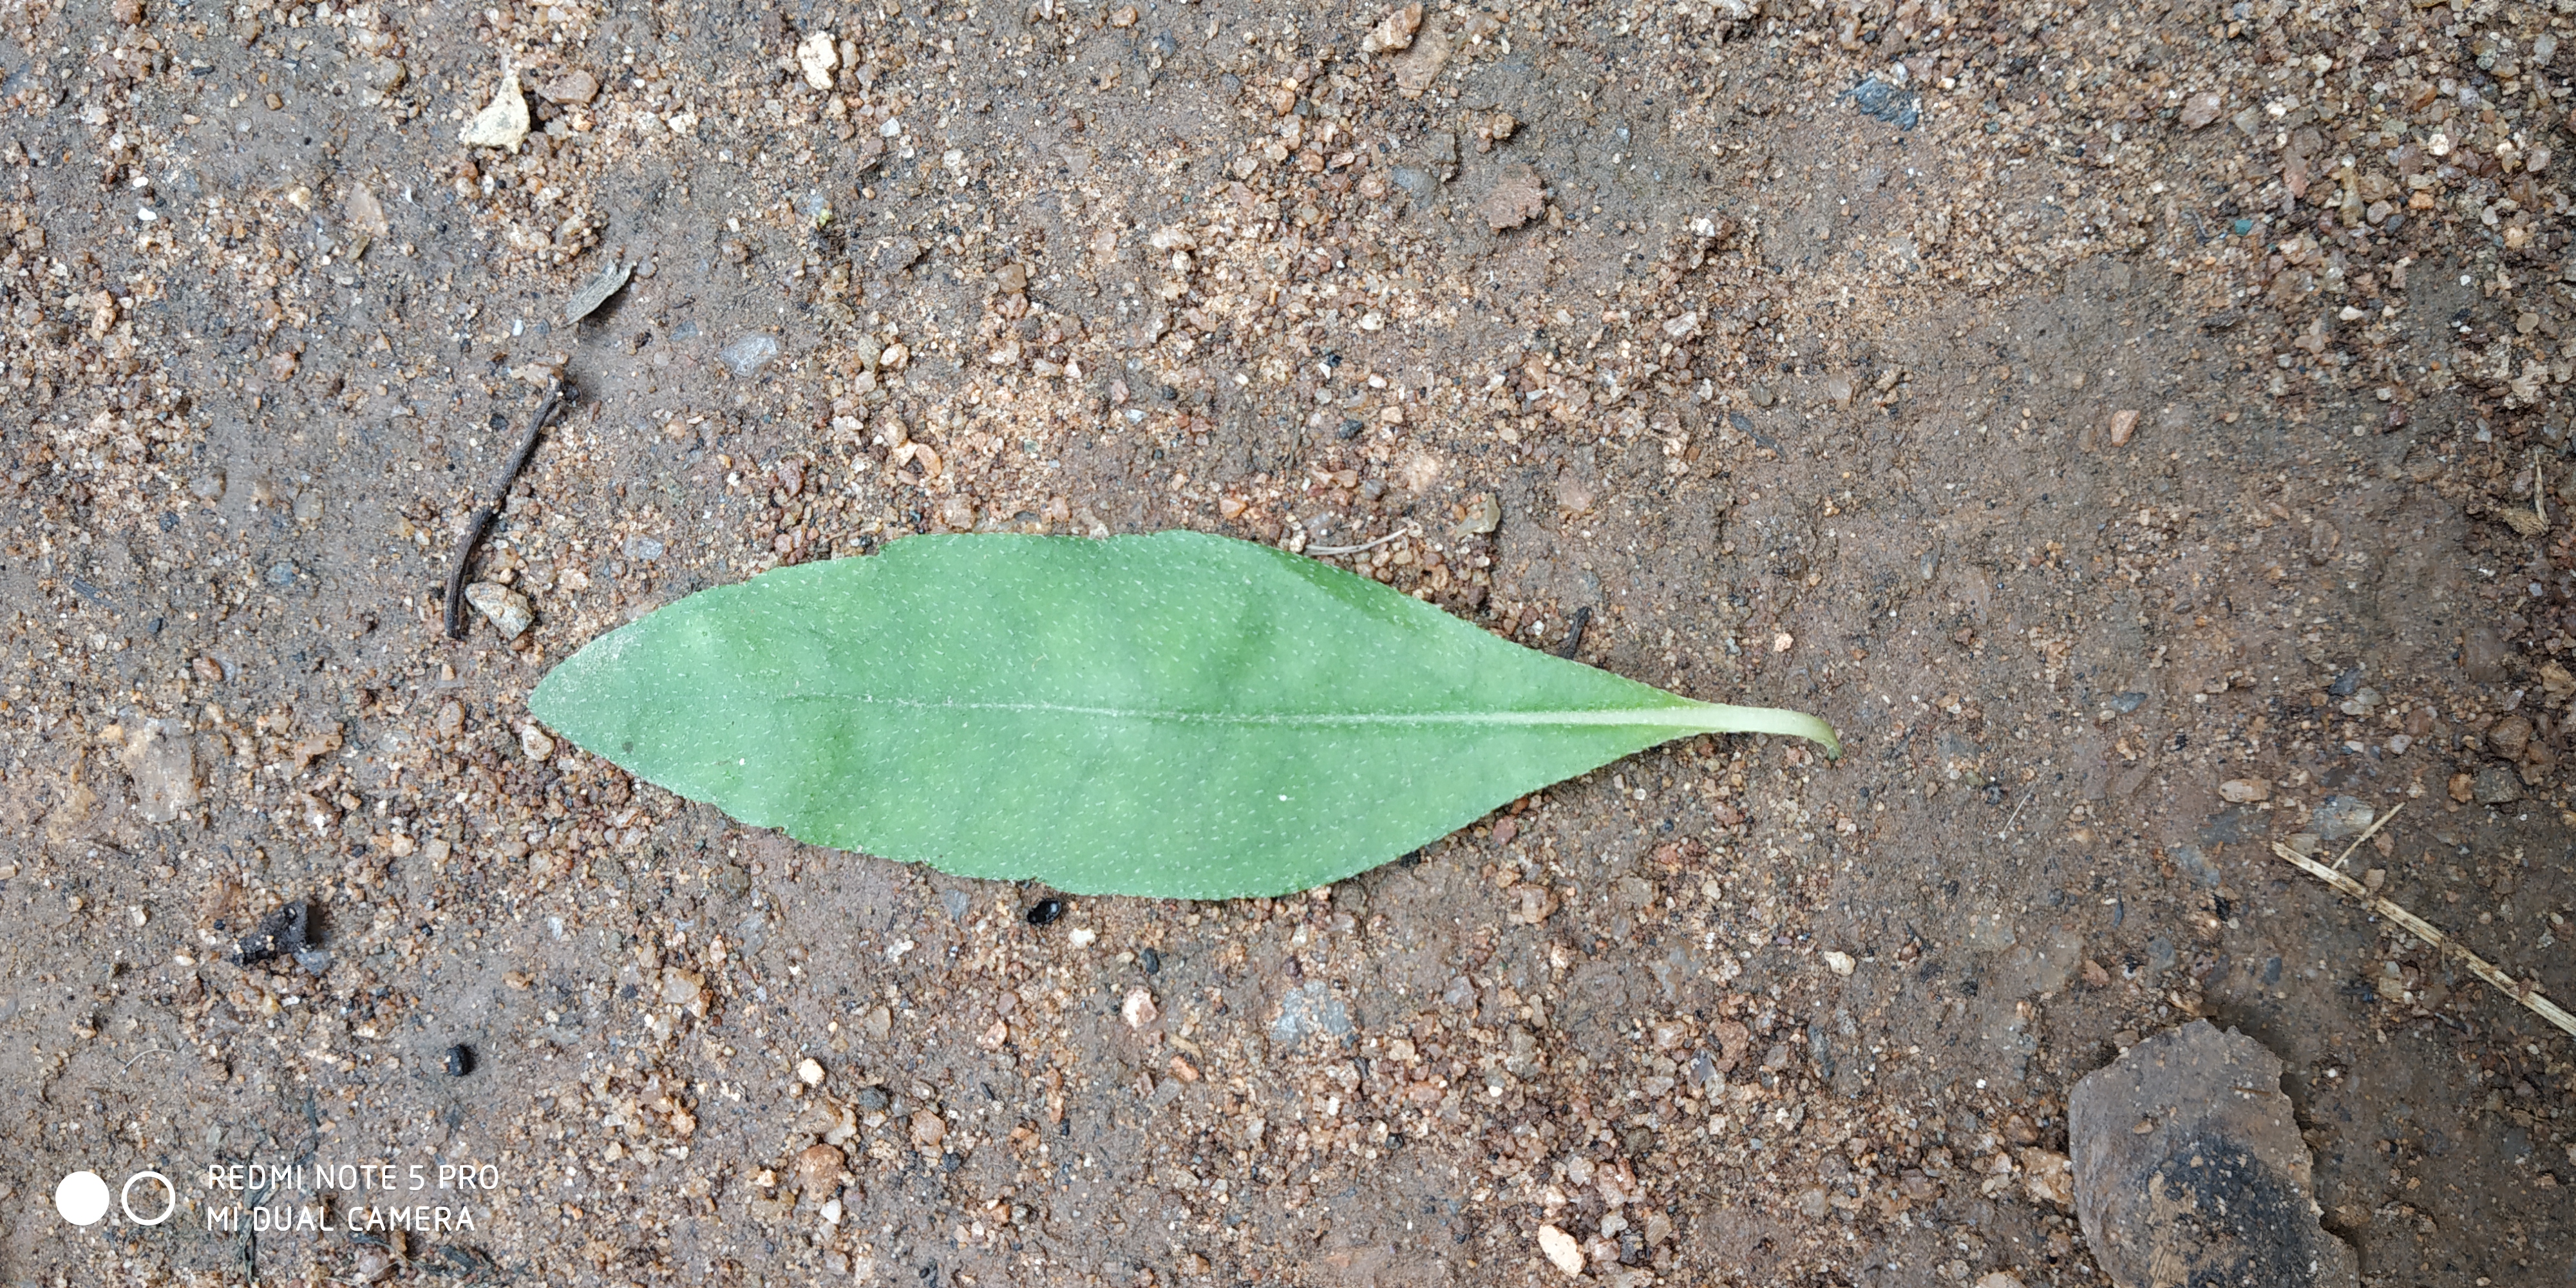
Plant: Bringaraja